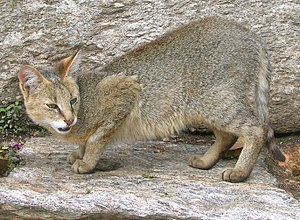
Junglekat
Junglekatten også kaldet sumpkatten er et dyr i kattefamilien. Junglekatten bliver 50-94 cm lang med en hale på 23-31 cm og vejer 4-16 kg. Den lever i det sydvestlige og sydøstlige Asien samt i det nordøstlige Afrika.